Loona

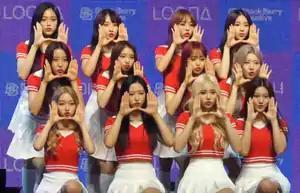

Loona (stylized in all caps or as LOOΠΔ) is a South Korean girl group created by Blockberry Creative. The group is composed of eleven members: Heejin, Hyunjin, Haseul, Vivi, Yeojin, Kim Lip, Jinsoul, Choerry, Yves, Go Won, and HyeJu. Originally a twelve-member group, Chuu was removed from the line-up on November 25, 2022, due to a contract dispute. The remaining members of the group departed Blockberry Creative later that year, putting the group on an indefinite hiatus.